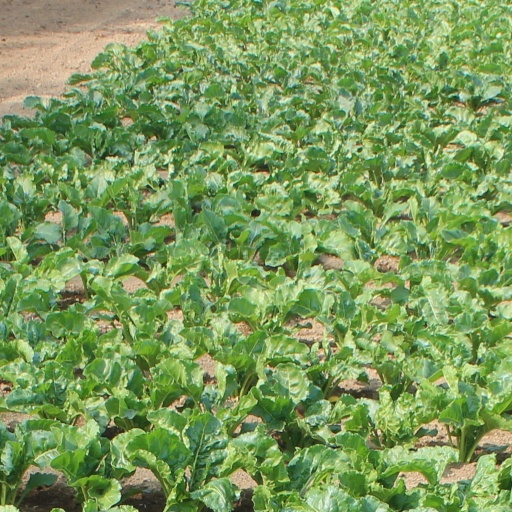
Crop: sugar beet